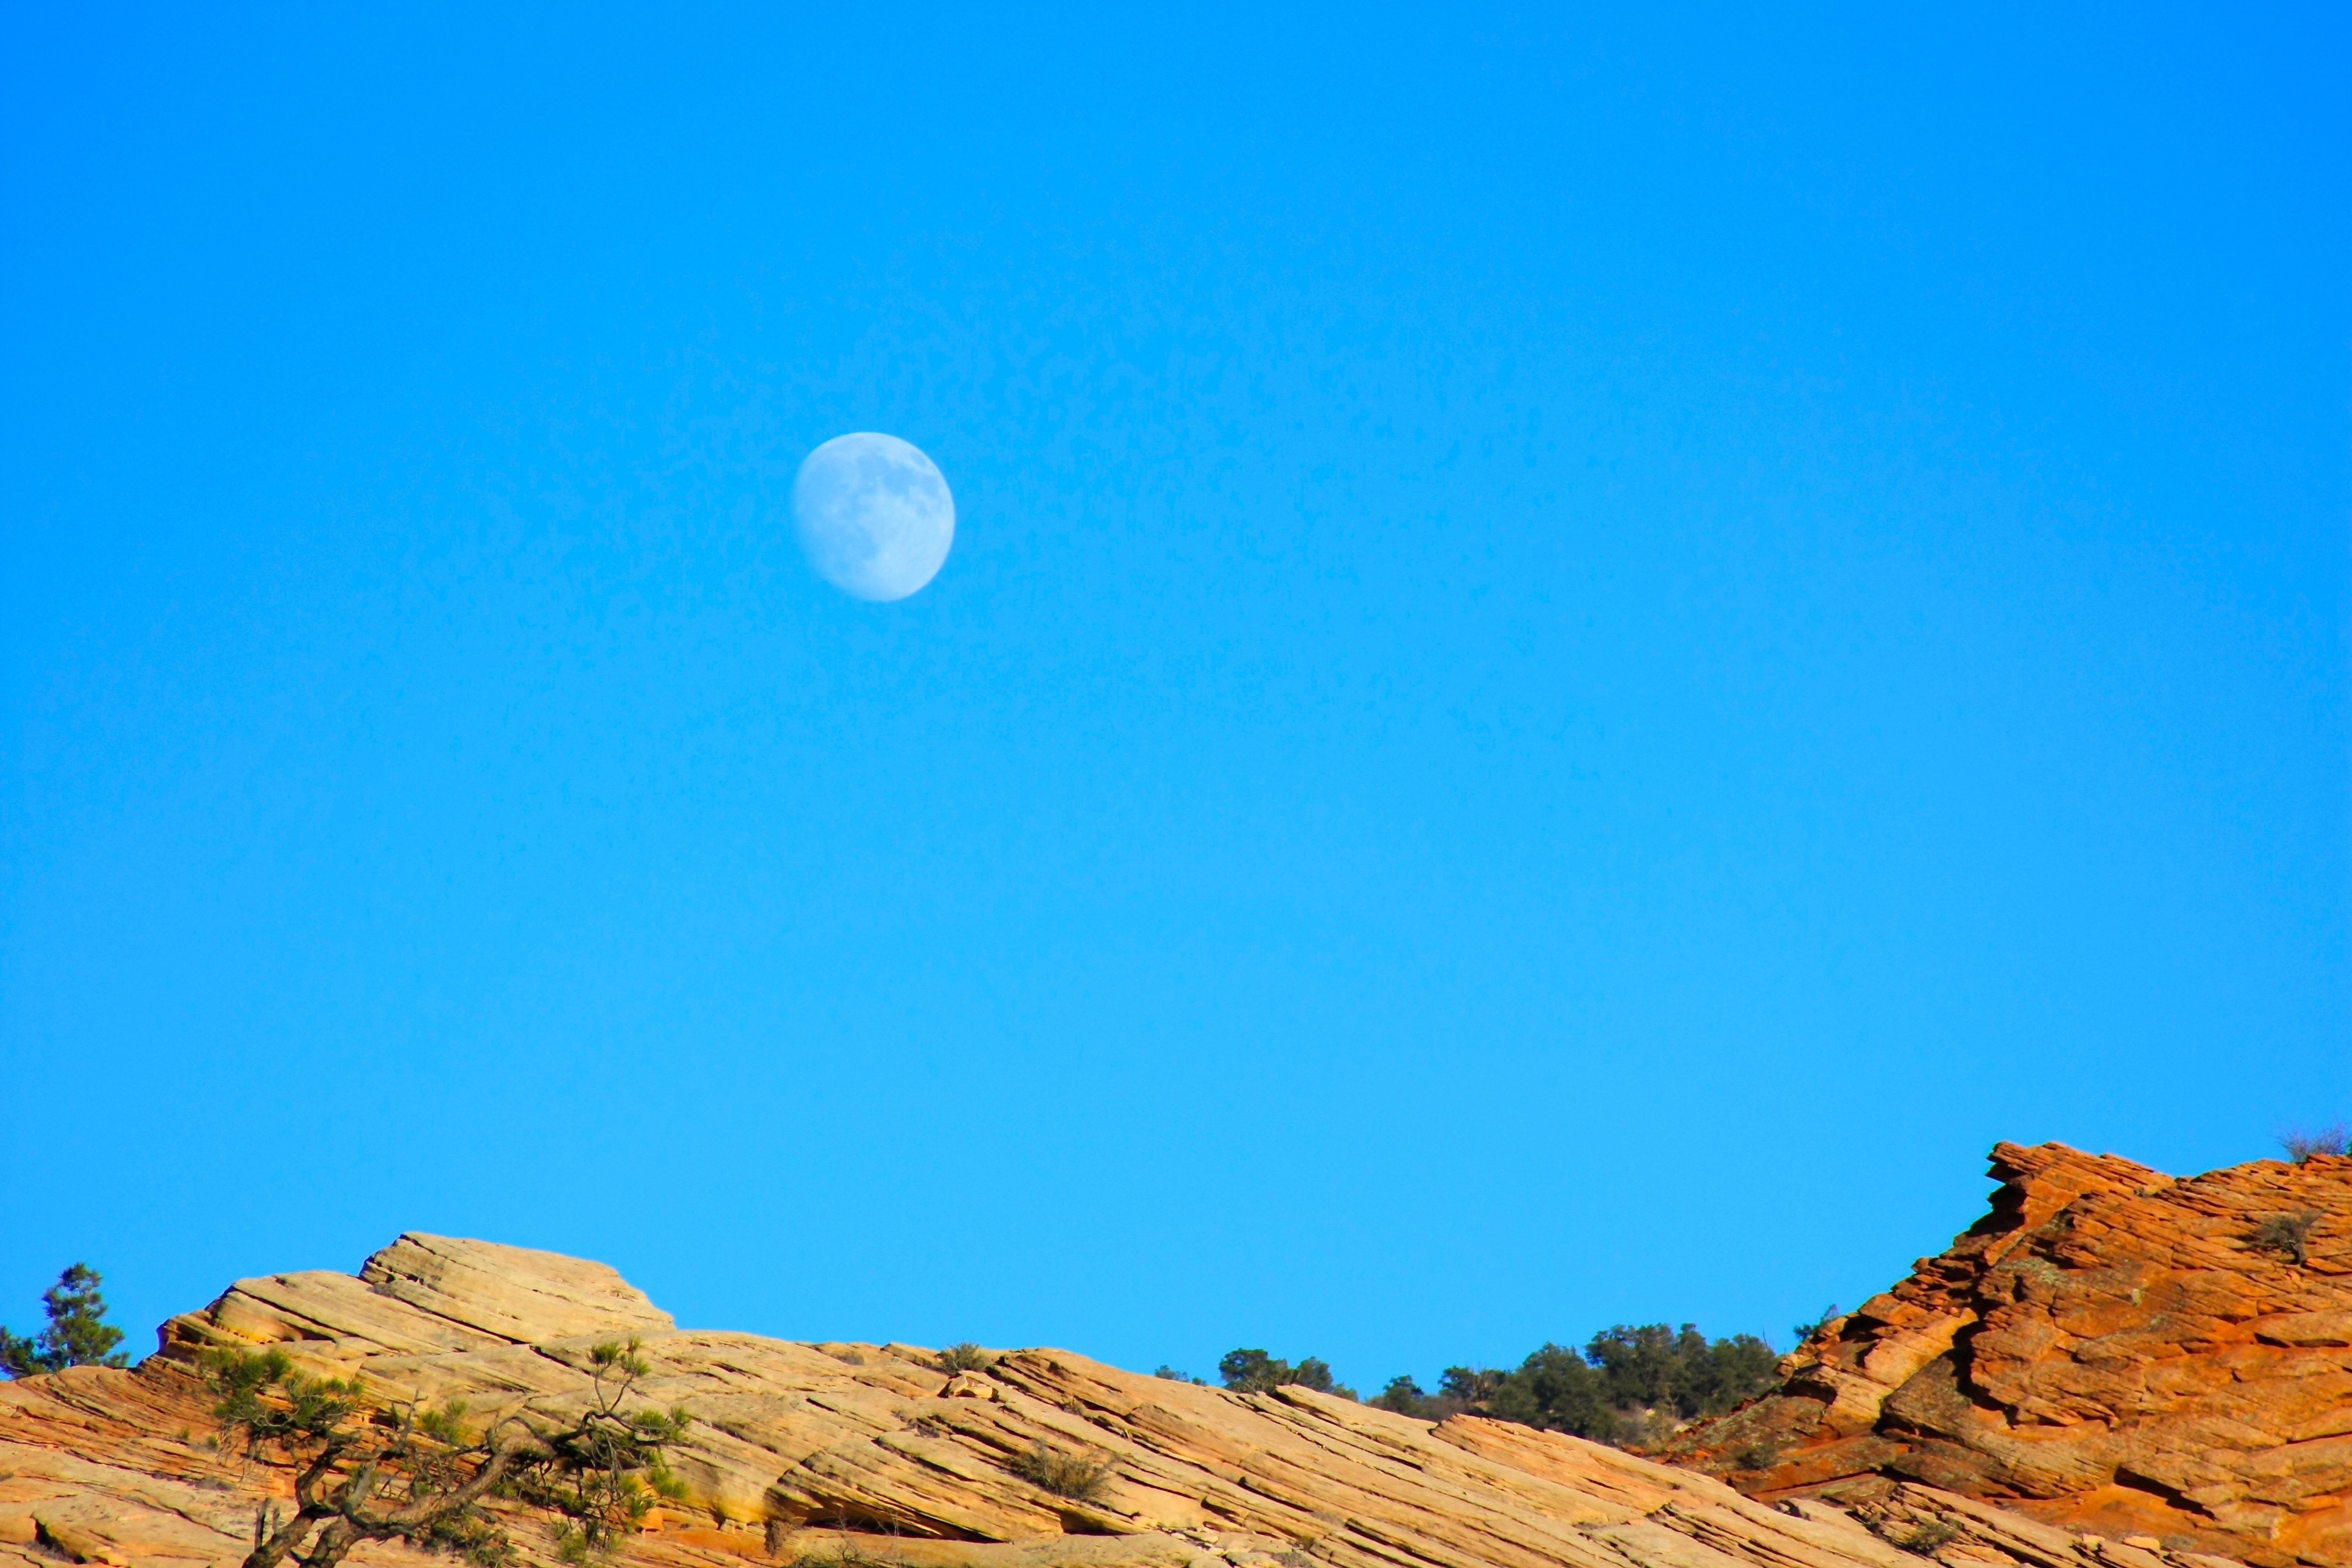
nature, rock, mountain, sky, red, blue, moon